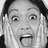
Emotion: surprise